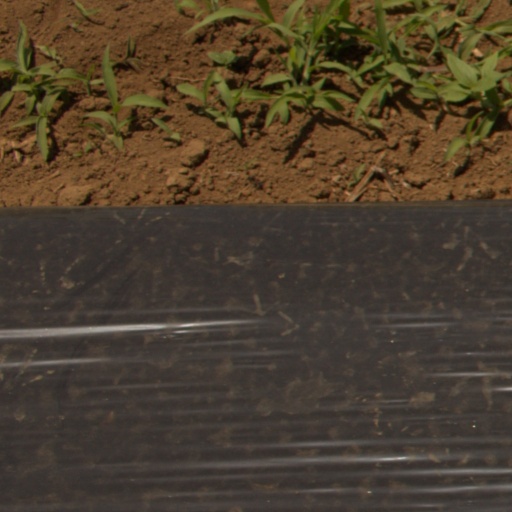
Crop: Jerusalem artichoke